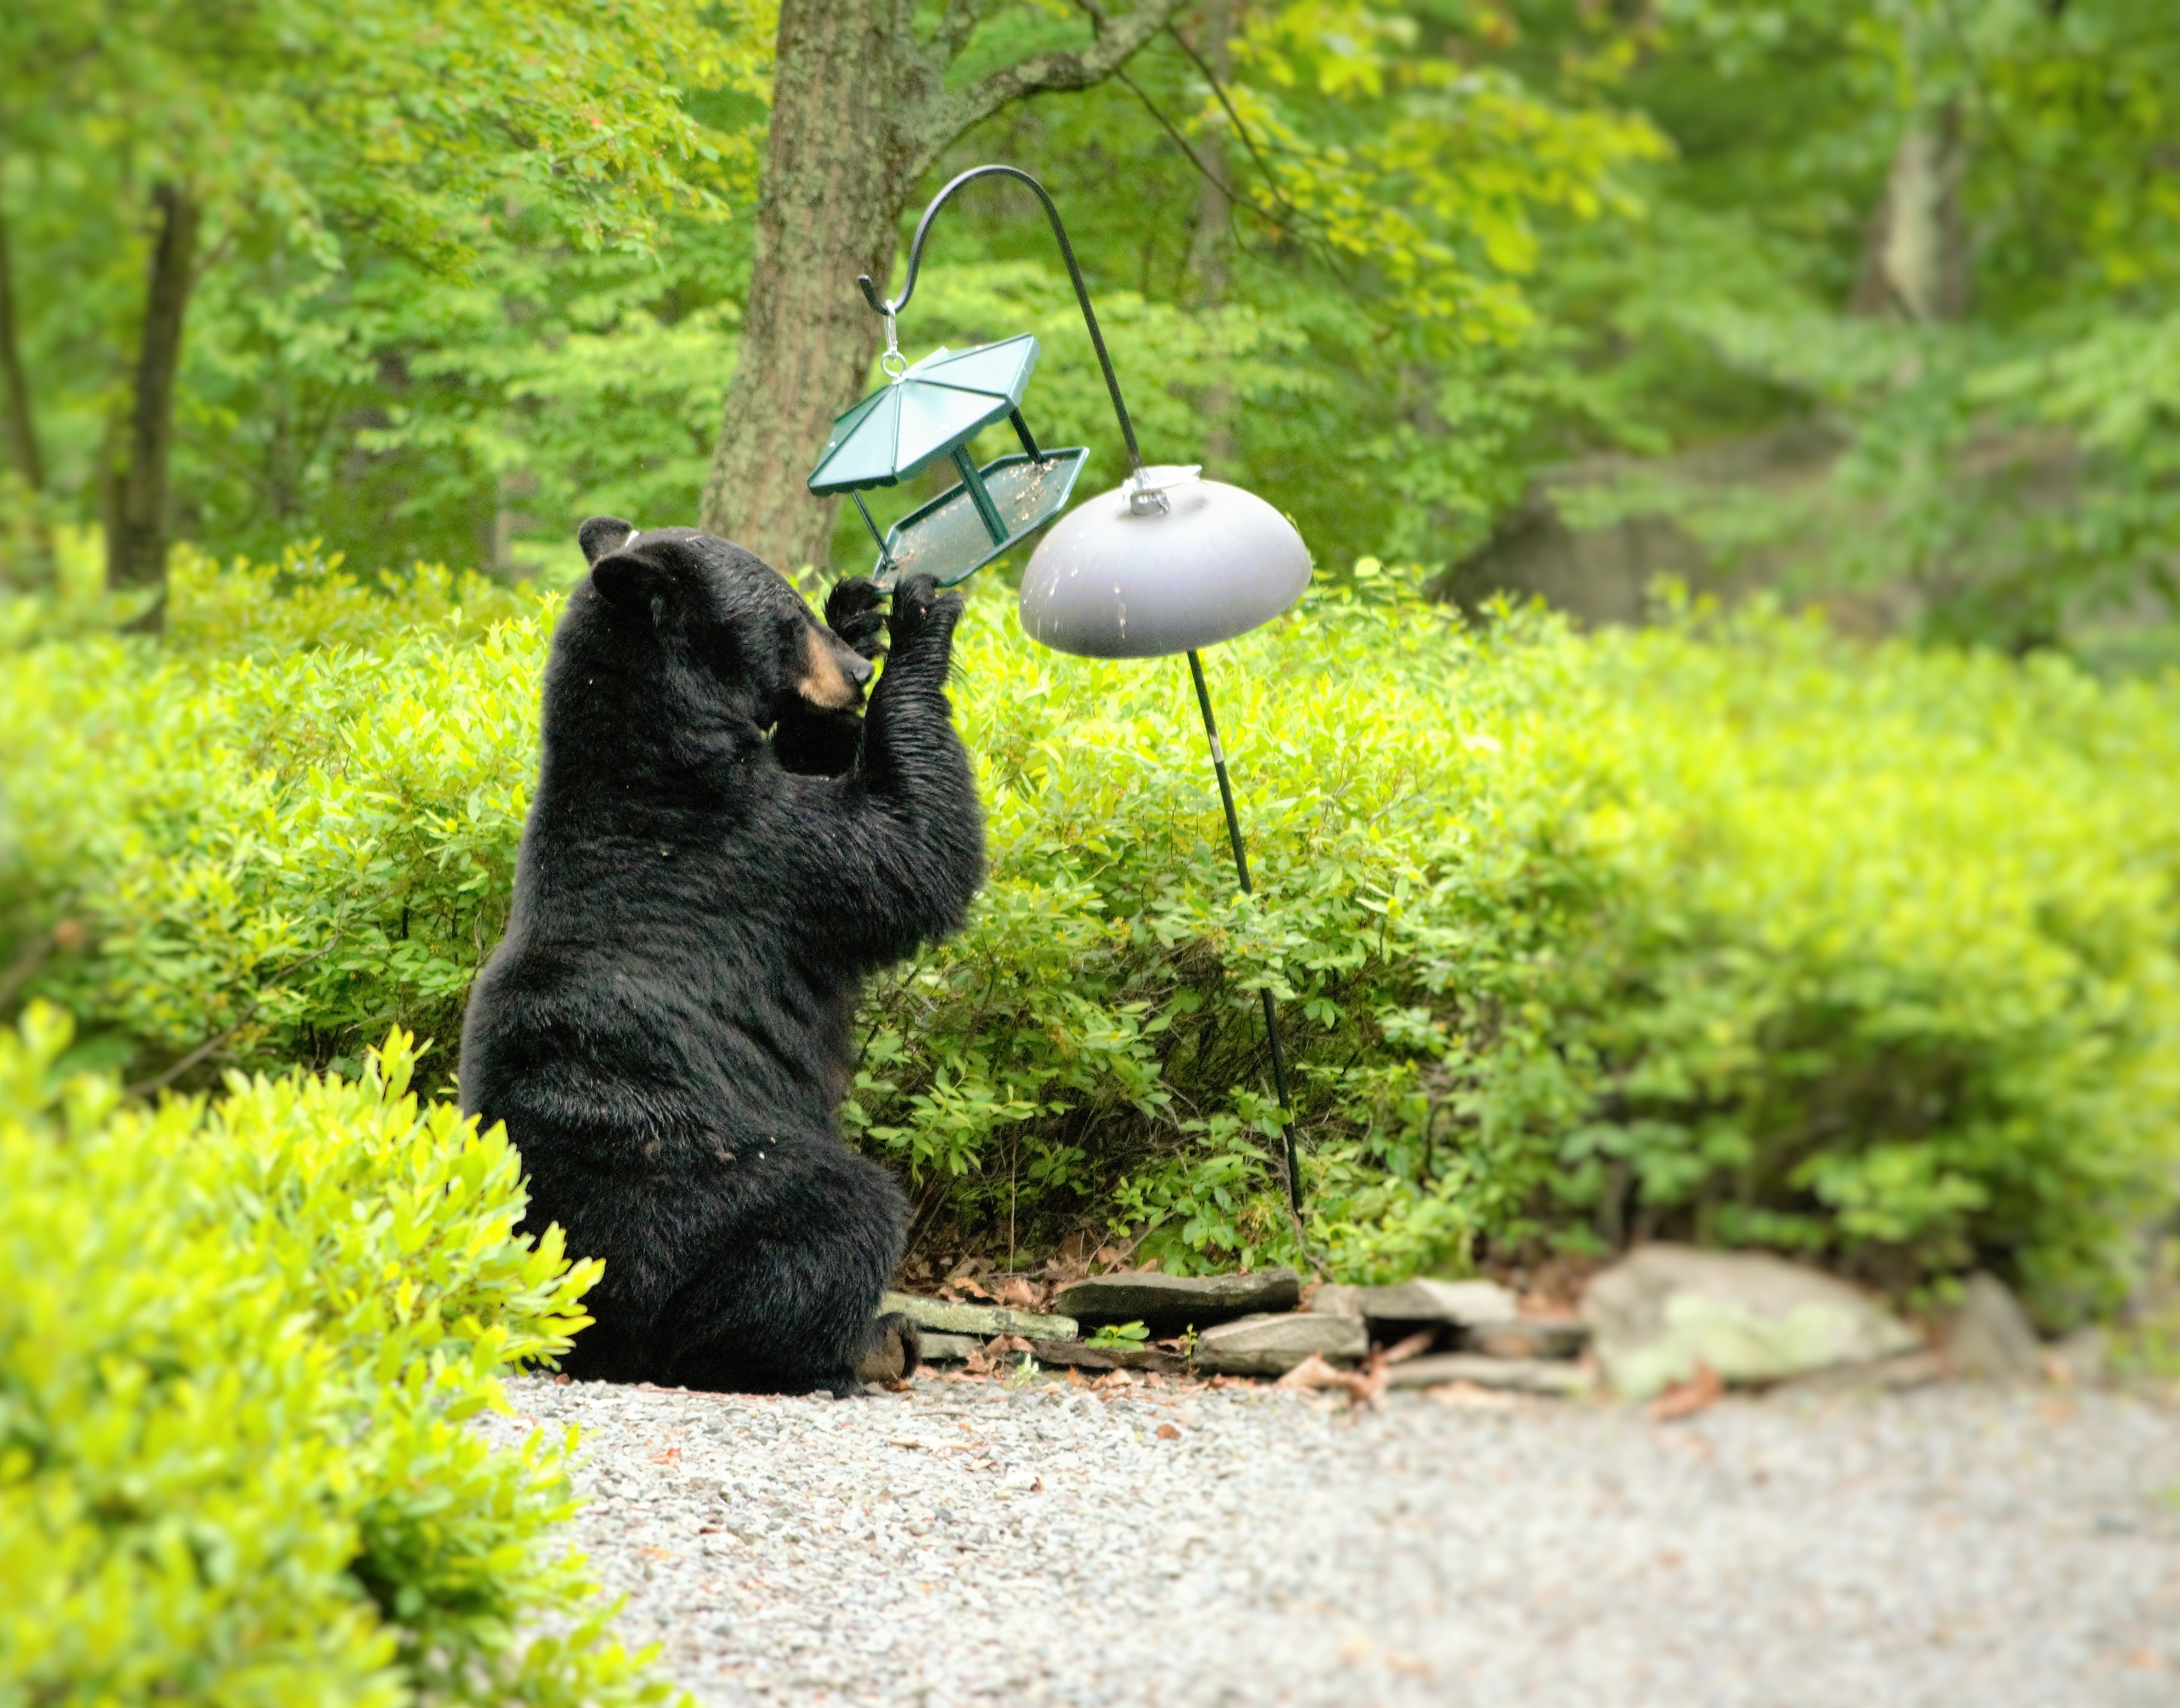
bear, wildlife, zoo, mammal, fauna, primate, yard, bird feeder, big bear